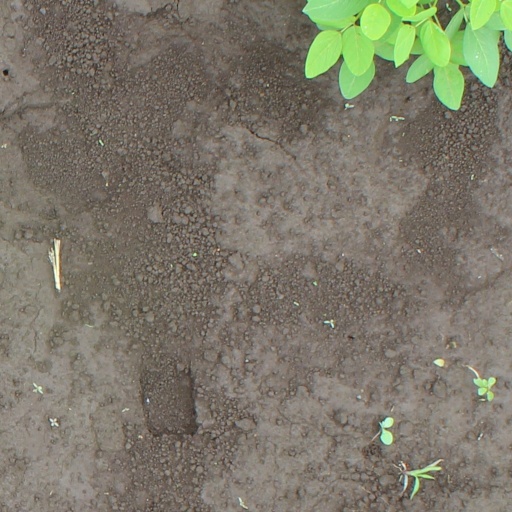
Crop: soybean